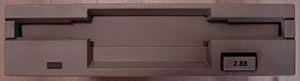
Un lecteur de disquette est un périphérique informatique destiné à la lecture et l'écriture sur les disquettes inventées à l'origine par une équipe d'IBM dirigée par David Noble, et perfectionnées ensuite à plusieurs reprises.